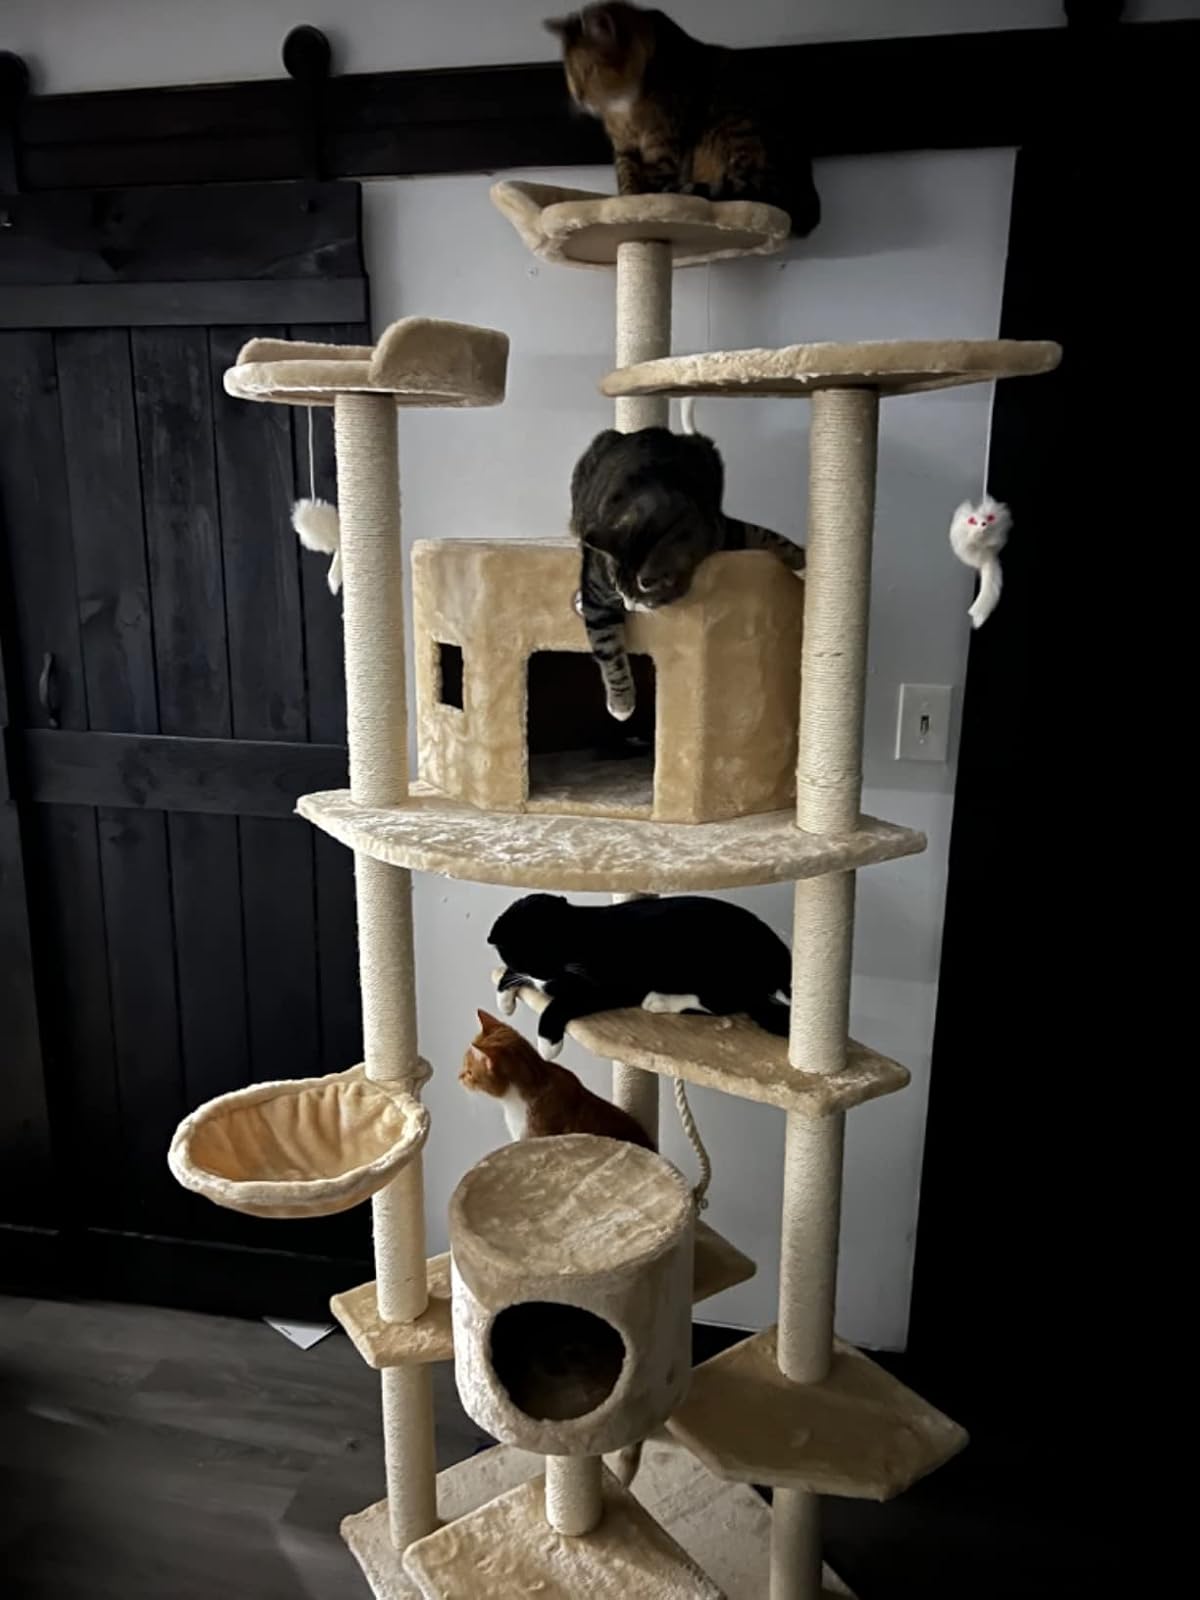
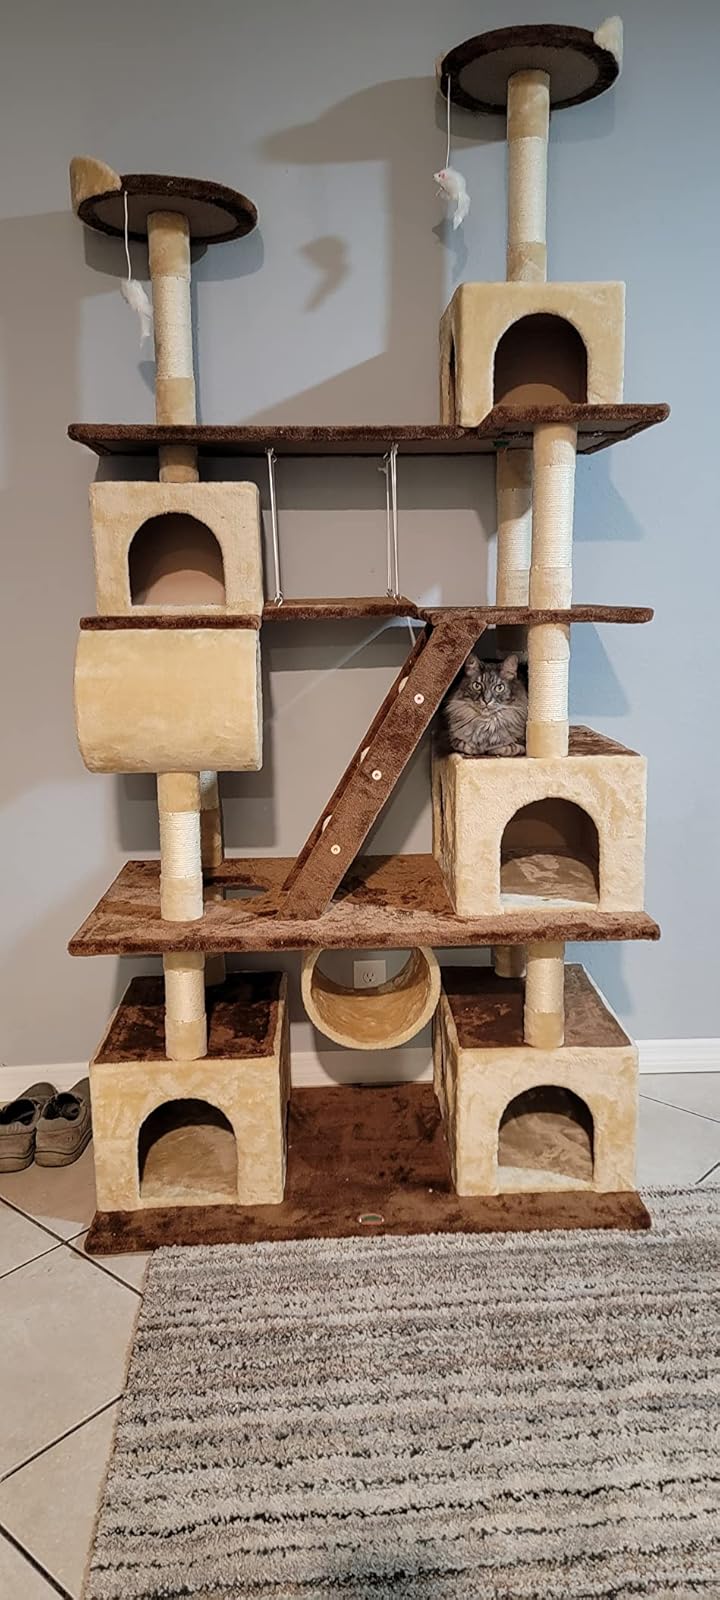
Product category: items_cat tree
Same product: no